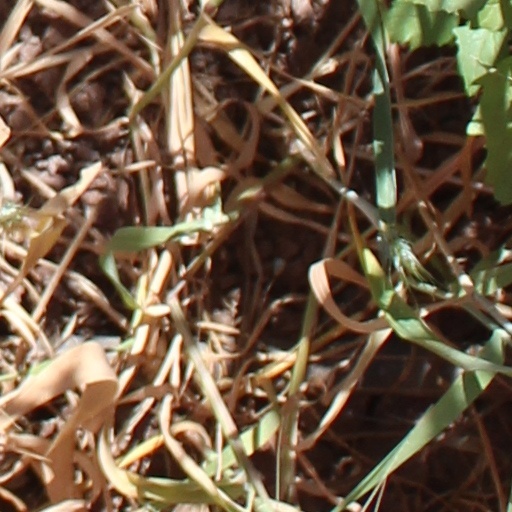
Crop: wheat